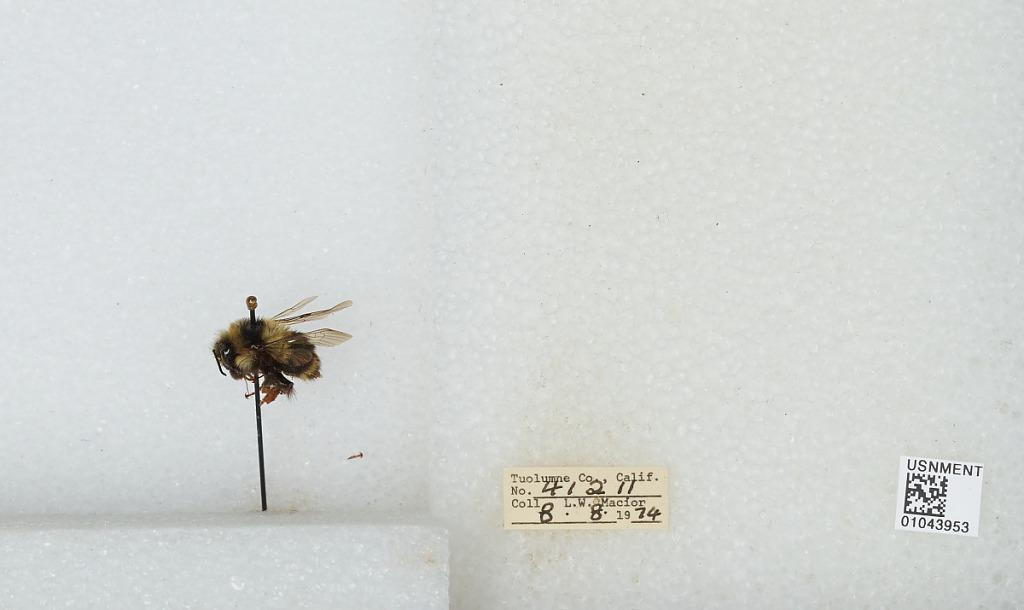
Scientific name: Bombus bifarius nearcticus
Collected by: L. Macior
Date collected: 1974-8-8
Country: United States
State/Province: California
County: Tuolumne
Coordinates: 38.02, -119.93